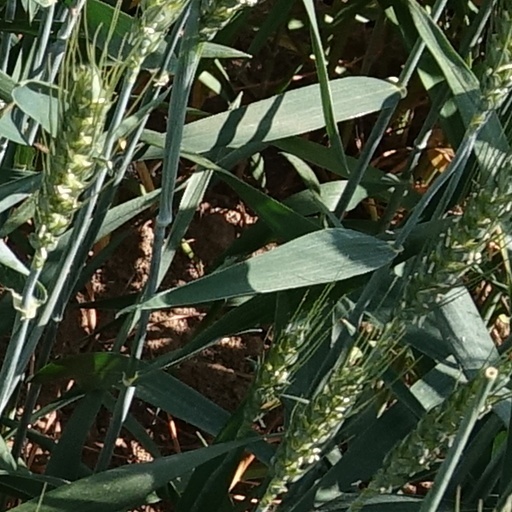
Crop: wheat